Christian Faith Recordings

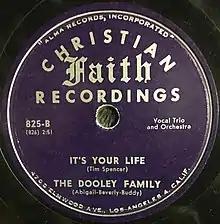
Christian Faith Recordings 78rpm label, by the Dooley Family singing "It's Your Life"

Christian Faith Recordings was an American record label based in California that specialized in mainstream Christian music in the 1950s and 1960s. It was one of the most significant producers of Christian music in the United States during that time.